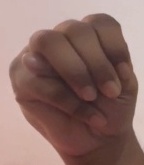
ASL sign: M